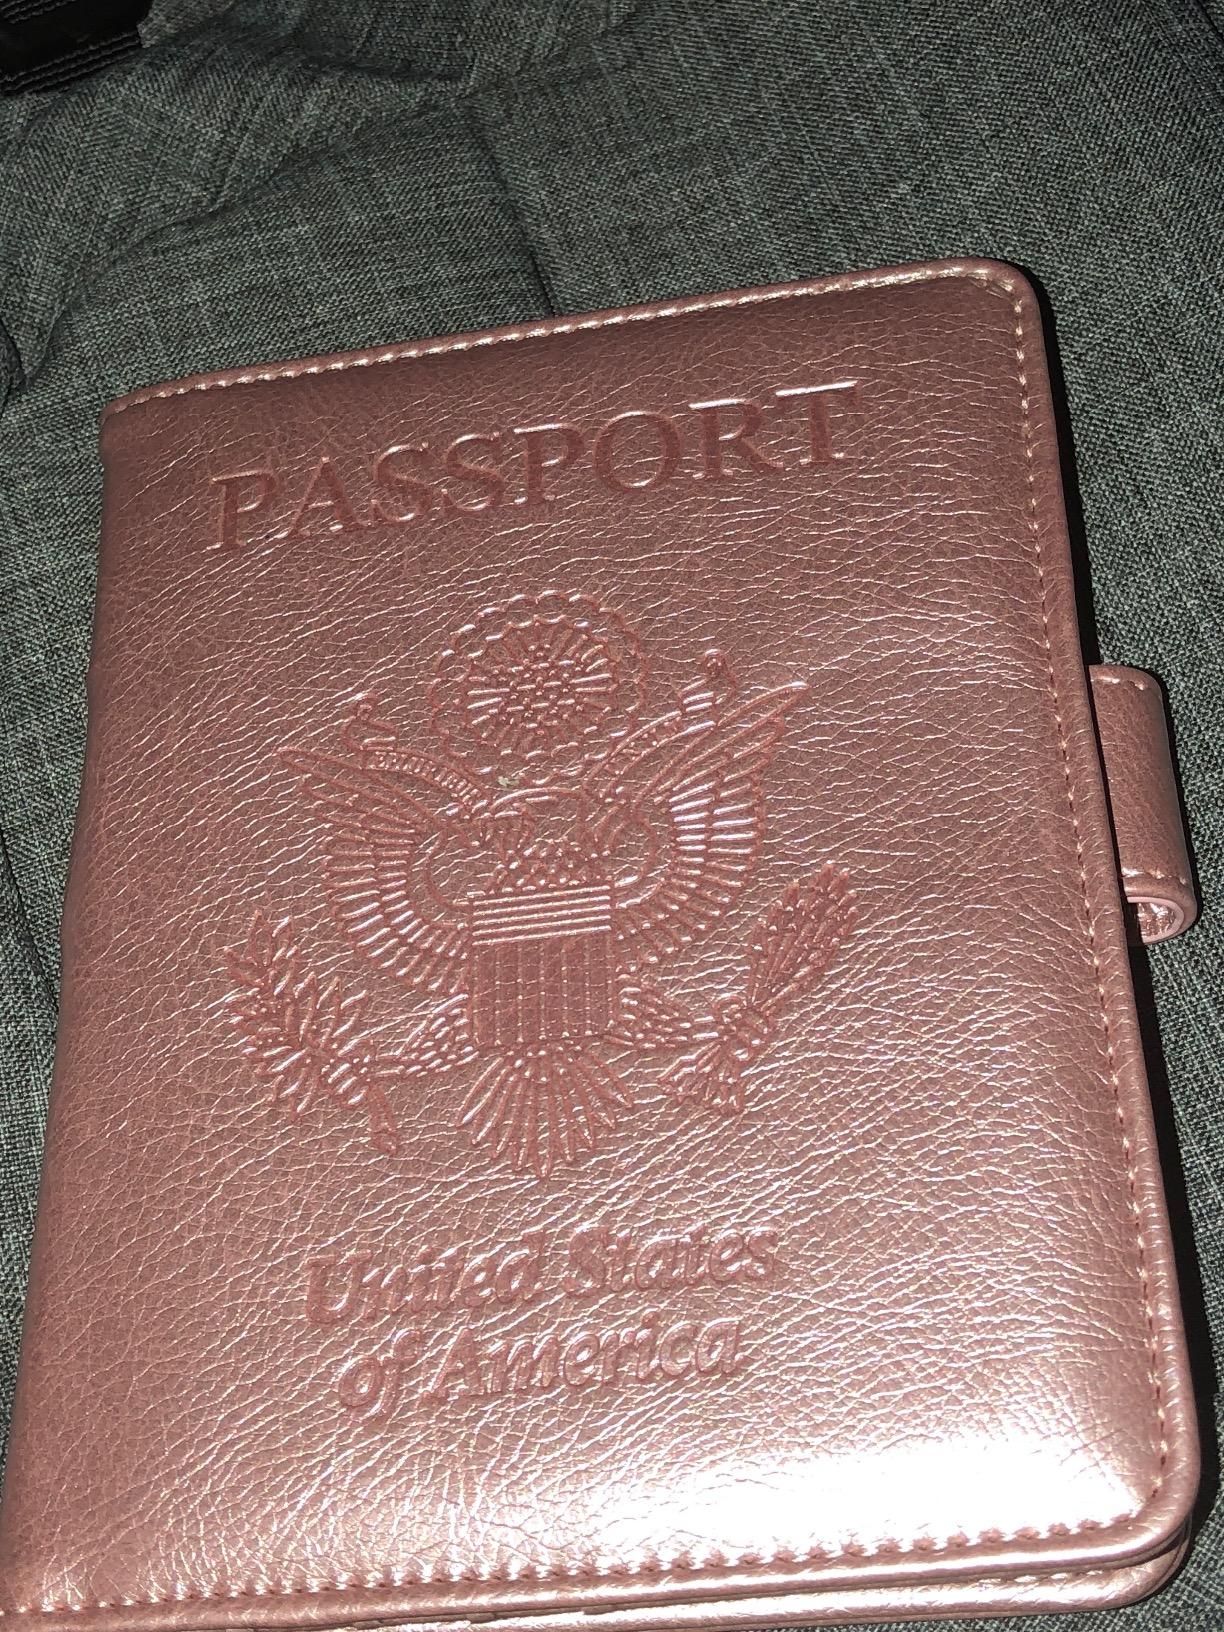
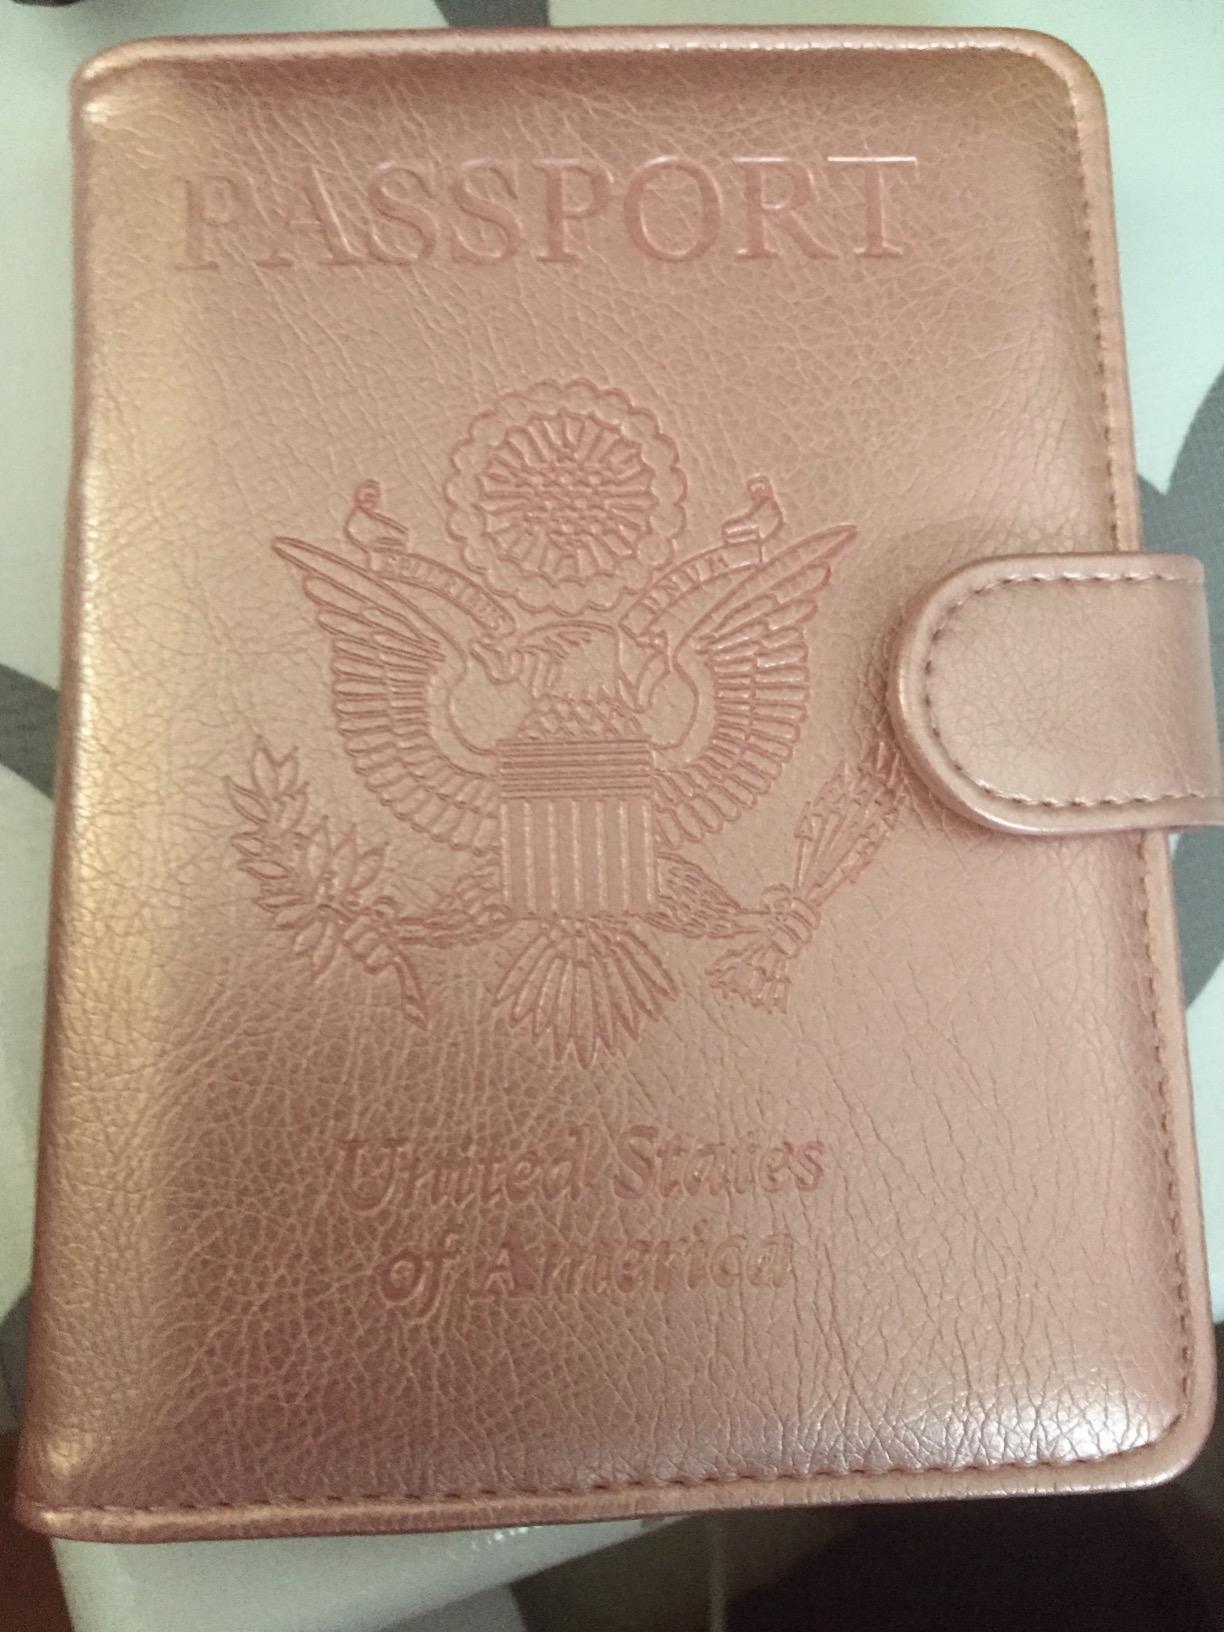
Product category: accessories_wallet
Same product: yes